Preller Geldenhuys

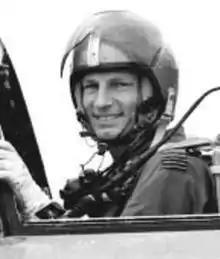
Prop - Hunter cockpit

Geldenhuys joined the Royal Rhodesian Air Force in March 1962 as a general duties pilot on No 16 Pilot Training Course. After being awarded his Wings he was posted to No. 4 Squadron to fly Provost aircraft, then to No. 2 Squadron – Vampires, then No. 1 Squadron to fly Hunters FGA 9 aircraft, and then had a posting to No. 5 Squadron flying B2 and T4 Canberra bombers. Command appointments included Flight Commander on Hunters and Canberras, Officer Commanding Forward Air Field's FAF 2 Kariba and FAF 7 Buffalo Range, and Fire Force Charlie.